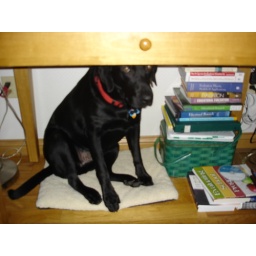
he insisted on sitting on the little cat bed under my desk.